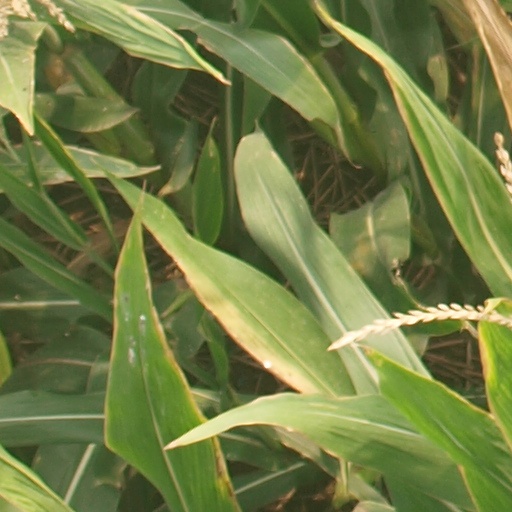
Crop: maize; corn